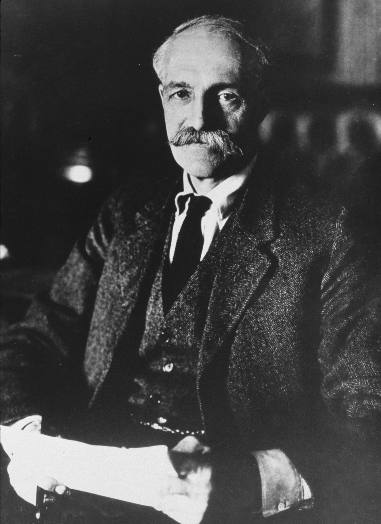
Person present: No